Nolan Smith (American football)

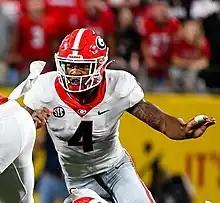
Smith with Georgia in 2021

Smith saw 11 games in his freshman season. In these games Smith recorded 18 tackles and 2.5 sacks. In the home opener against Murray State, Smith had 1.5 sacks and 3 tackles.